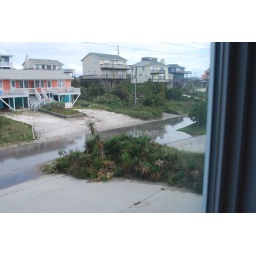
lake in front of house (1)